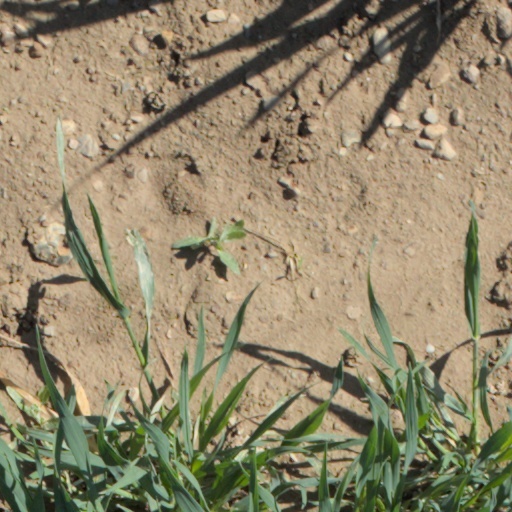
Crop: wheat